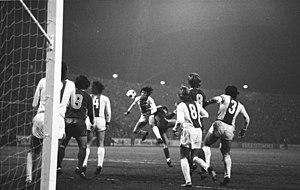
L'histoire du Bayern Munich commence en 1900. Le club accède à l'élite en 1965, deux ans après la création de la Bundesliga. À ce moment-là, le grand club munichois est le TSV Munich 1860 ce qui donne lieu à des derbys de haute qualité. Mais il se fait très vite remarquer et dépasse son rival, notamment en coupes d'Europe et en championnat.